Parnidis Dune

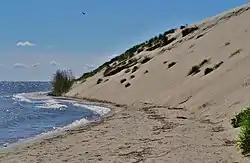
Parnidis Cape

Its height once reached a maximum of 60 metres, but decreased due to the dune's steady eastward movement and discharge of sand into the Curonian lagoon, prominently at the under the wind-induced saltation.